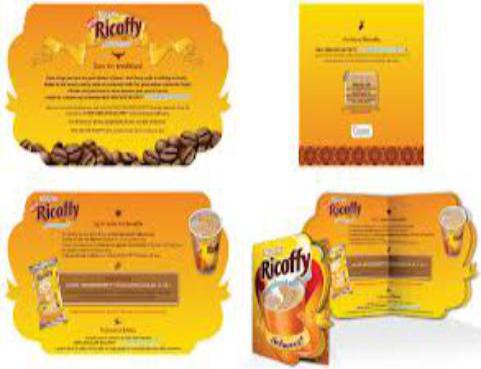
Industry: Food